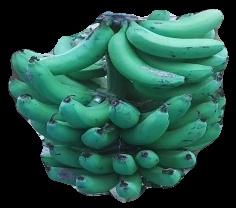
Variety: pachbale
Grade: grade3